Big Man on Hippocampus

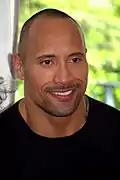
Dwayne Johnson guest starred in the episode.

This episode was written by Brian Scully, older brother of long-time "Simpsons" writer and producer Mike Scully. This was his second "Family Guy" episode, the first being "I Dream of Jesus" from the seventh season. Series regular Dominic Bianchi directed the episode, before the conclusion of the eighth production season.